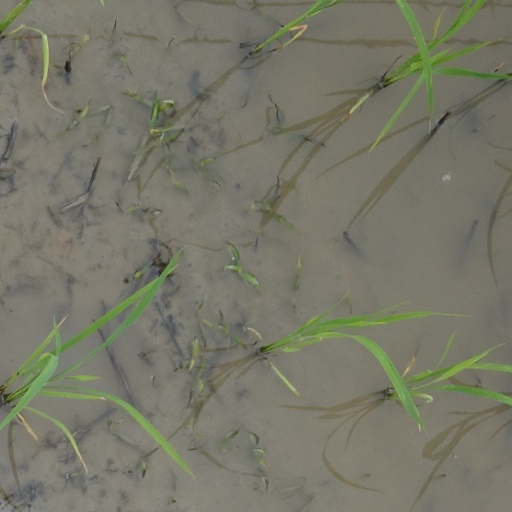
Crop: rice